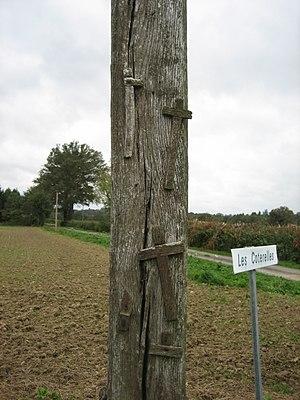
Préveranges - Croix de chemin (détail)
Préveranges est une commune française située dans le département du Cher en région Centre-Val de Loire.